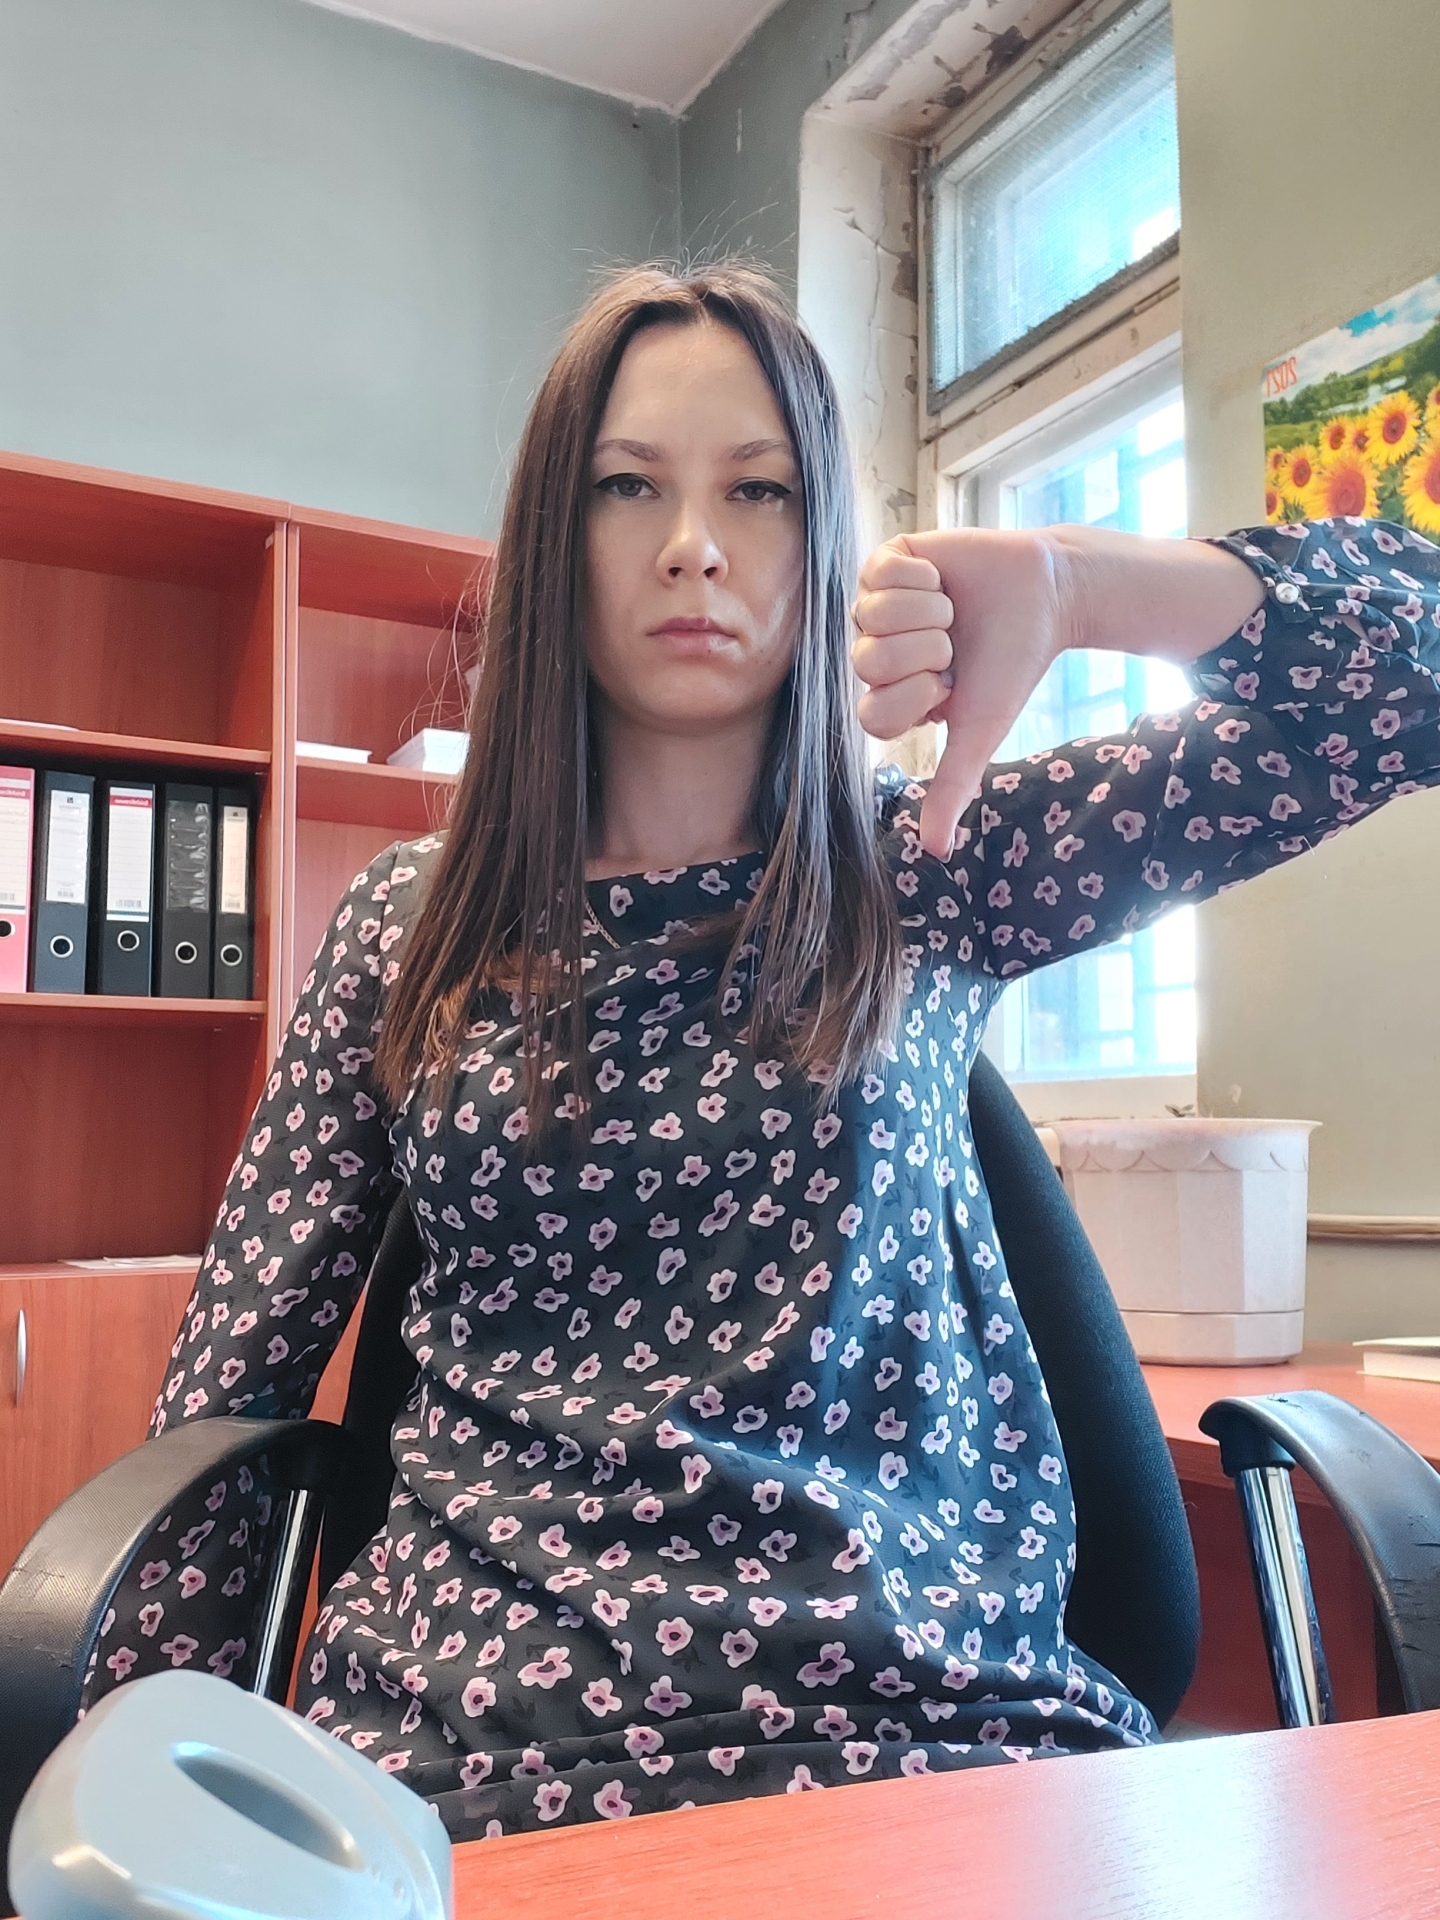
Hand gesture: dislike